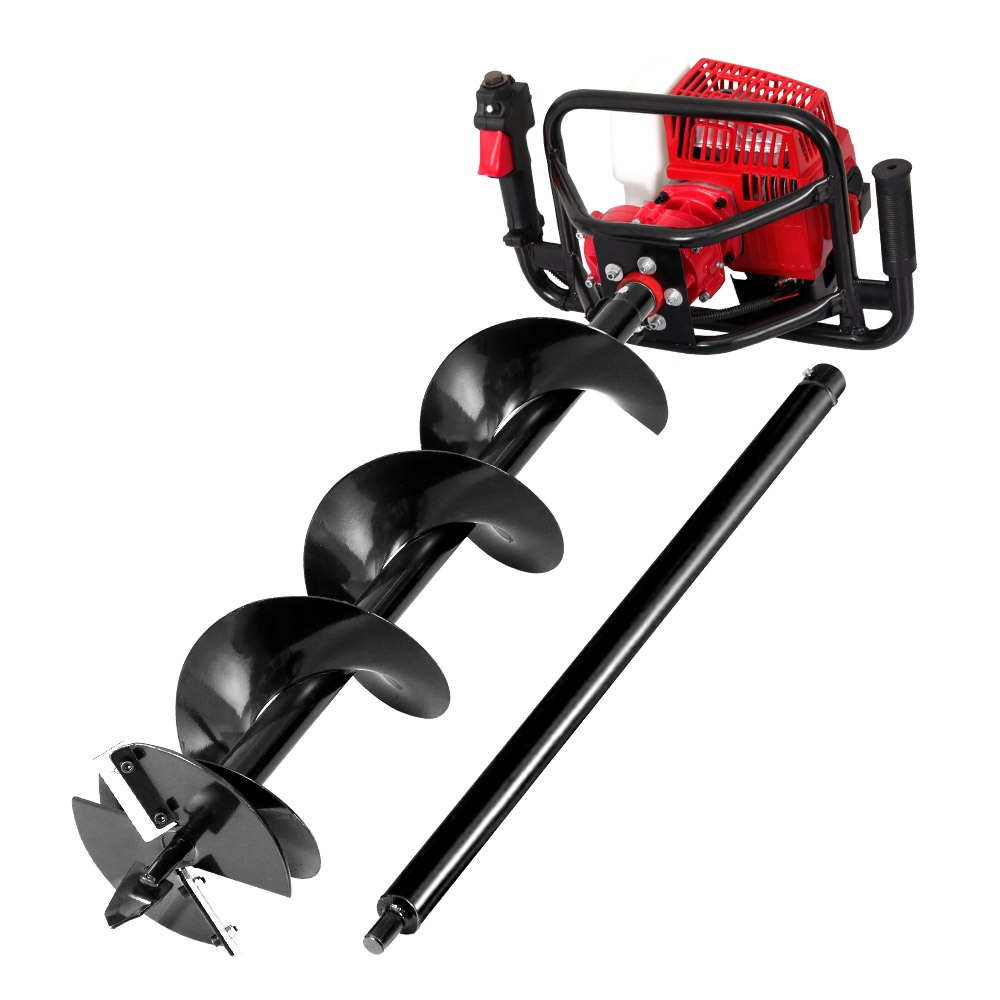
Petrol Post Hole Digger | 80CC | 200mm Drill Extension Auger Bits
Say good bye to backbreaking manual post boring and digging and welcome to the technological breakthrough GIANTZ Post Hole Digger. The GIANTZ Post Hole Digger is geared up to do simple post digging as well as serious deep hole boring. Its class-leading 80cc 2.6kW 2-stroke petrol engine revs up to 3200rpm to get your hole dug out with precision and ease. The advanced vertical gearbox design also allows for better efficiency and reliability. Featuring a solid 20mm auger mount, the GIANTZ Post Hole Digger allows the reinforced augers and extensions to connect securely to break hard ground with minimum fuss. In fact, you can bore to as deep as 1.8m with 80cm extension pole which is more than suitable for most jobs. With regard to its operation, the GIANTZ Post Hole Digger offers a smooth start with consistent power, coupled with quality rubber hand grips for relatively stress-free handling. Not least, the smart handle can also accommodate either a one-man or two-person operation. So whether you?re digging holes for fence posts, decking supports, plumbing or even planting trees, the GIANTZ Post Hole Digger is your ultimate digger hands down. Get yours today. Features Exclusive 80cc pro-series model Heavy-duty sturdy steel construction Easy recoil start Advanced vertical gearbox design One or two-person operation Anti-vibration handle Easy fill fuel tank High torque Efficient and reliable Mounting kit included Comes with detachable blade Specifications: Displacement: 80cc Engine Type: Air-cooled,2-stroke,single cylinder Rated output power: 2.6kW Fuel/Oil Mix Ratio: Start 3 months 25:1 afer 3 months 40:1 Fuel tank capacity: 1.2L Fuel : Unleaded Petrol Starting System : Recoil start Idling speed: 2800rpm - 3200rpm Auger length: 100cm Auger size: 200mm Extension shaft: 80cm in length Max depth: 1.8m Package Content 80CC Engine x 1 80cm Extension x 1 200mm Auger x 1 Mounting Kit(set) x 1 User Manual x 1 This product comes with 1 year warranty
Brand: Giantz
Category: Hardware > Tools > Post Hole Diggers